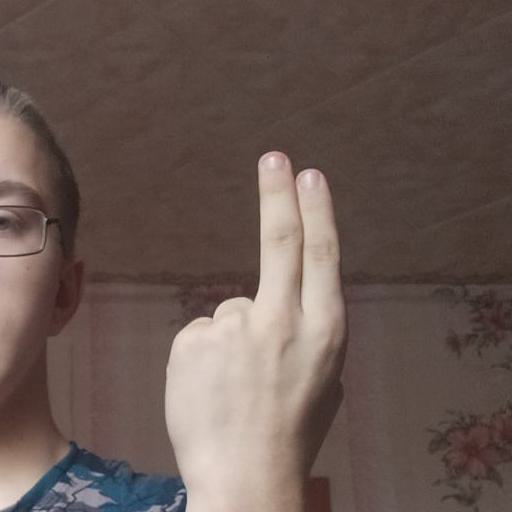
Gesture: two_up_inverted